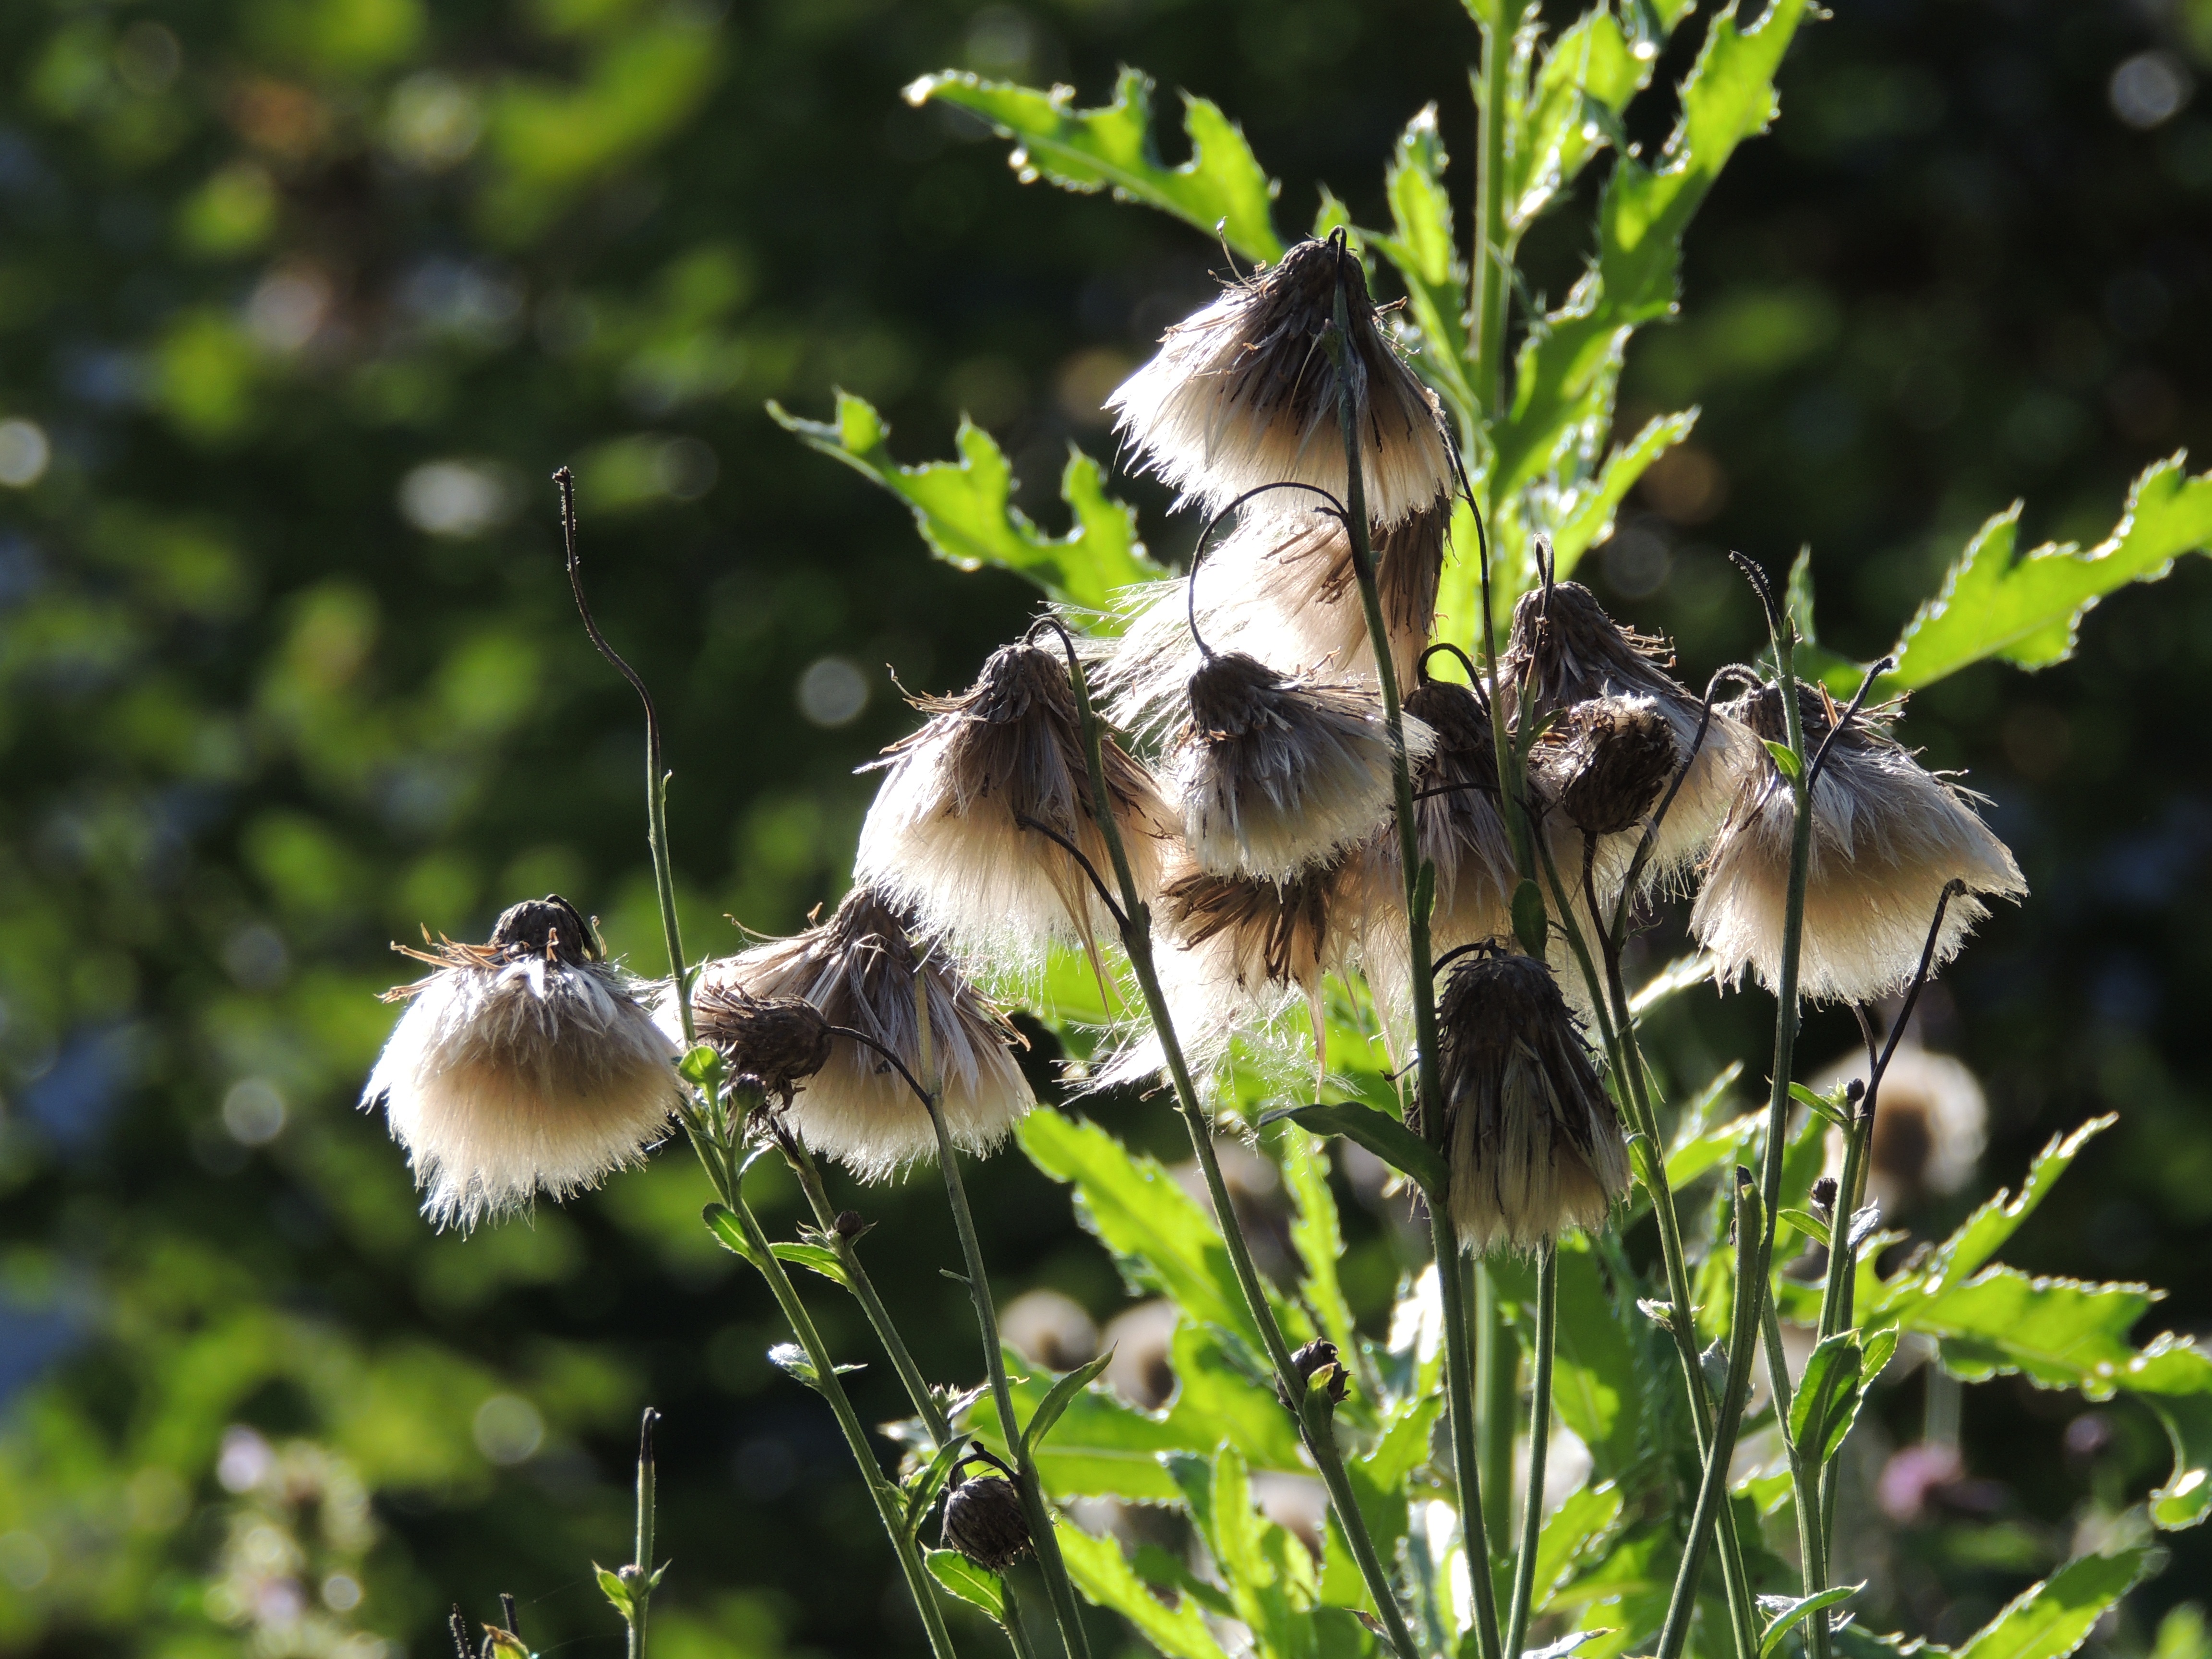
nature, forest, plant, meadow, flower, wildlife, insect, autumn, botany, flora, fauna, invertebrate, wildflower, seeds, bee, thistle, bumblebee, faded, macro photography, seeds was, flowering plant, honey bee, daisy family, thistle seed, land plant, membrane winged insect